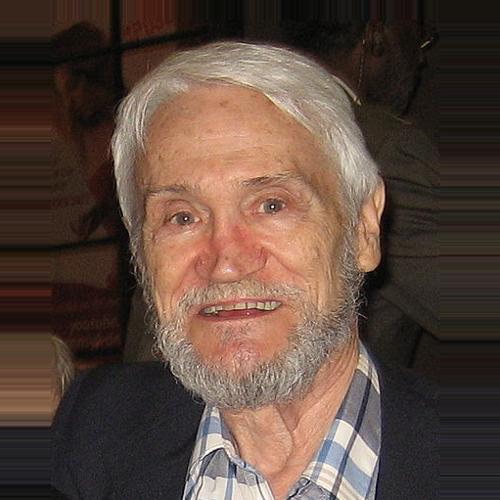
Age: 81